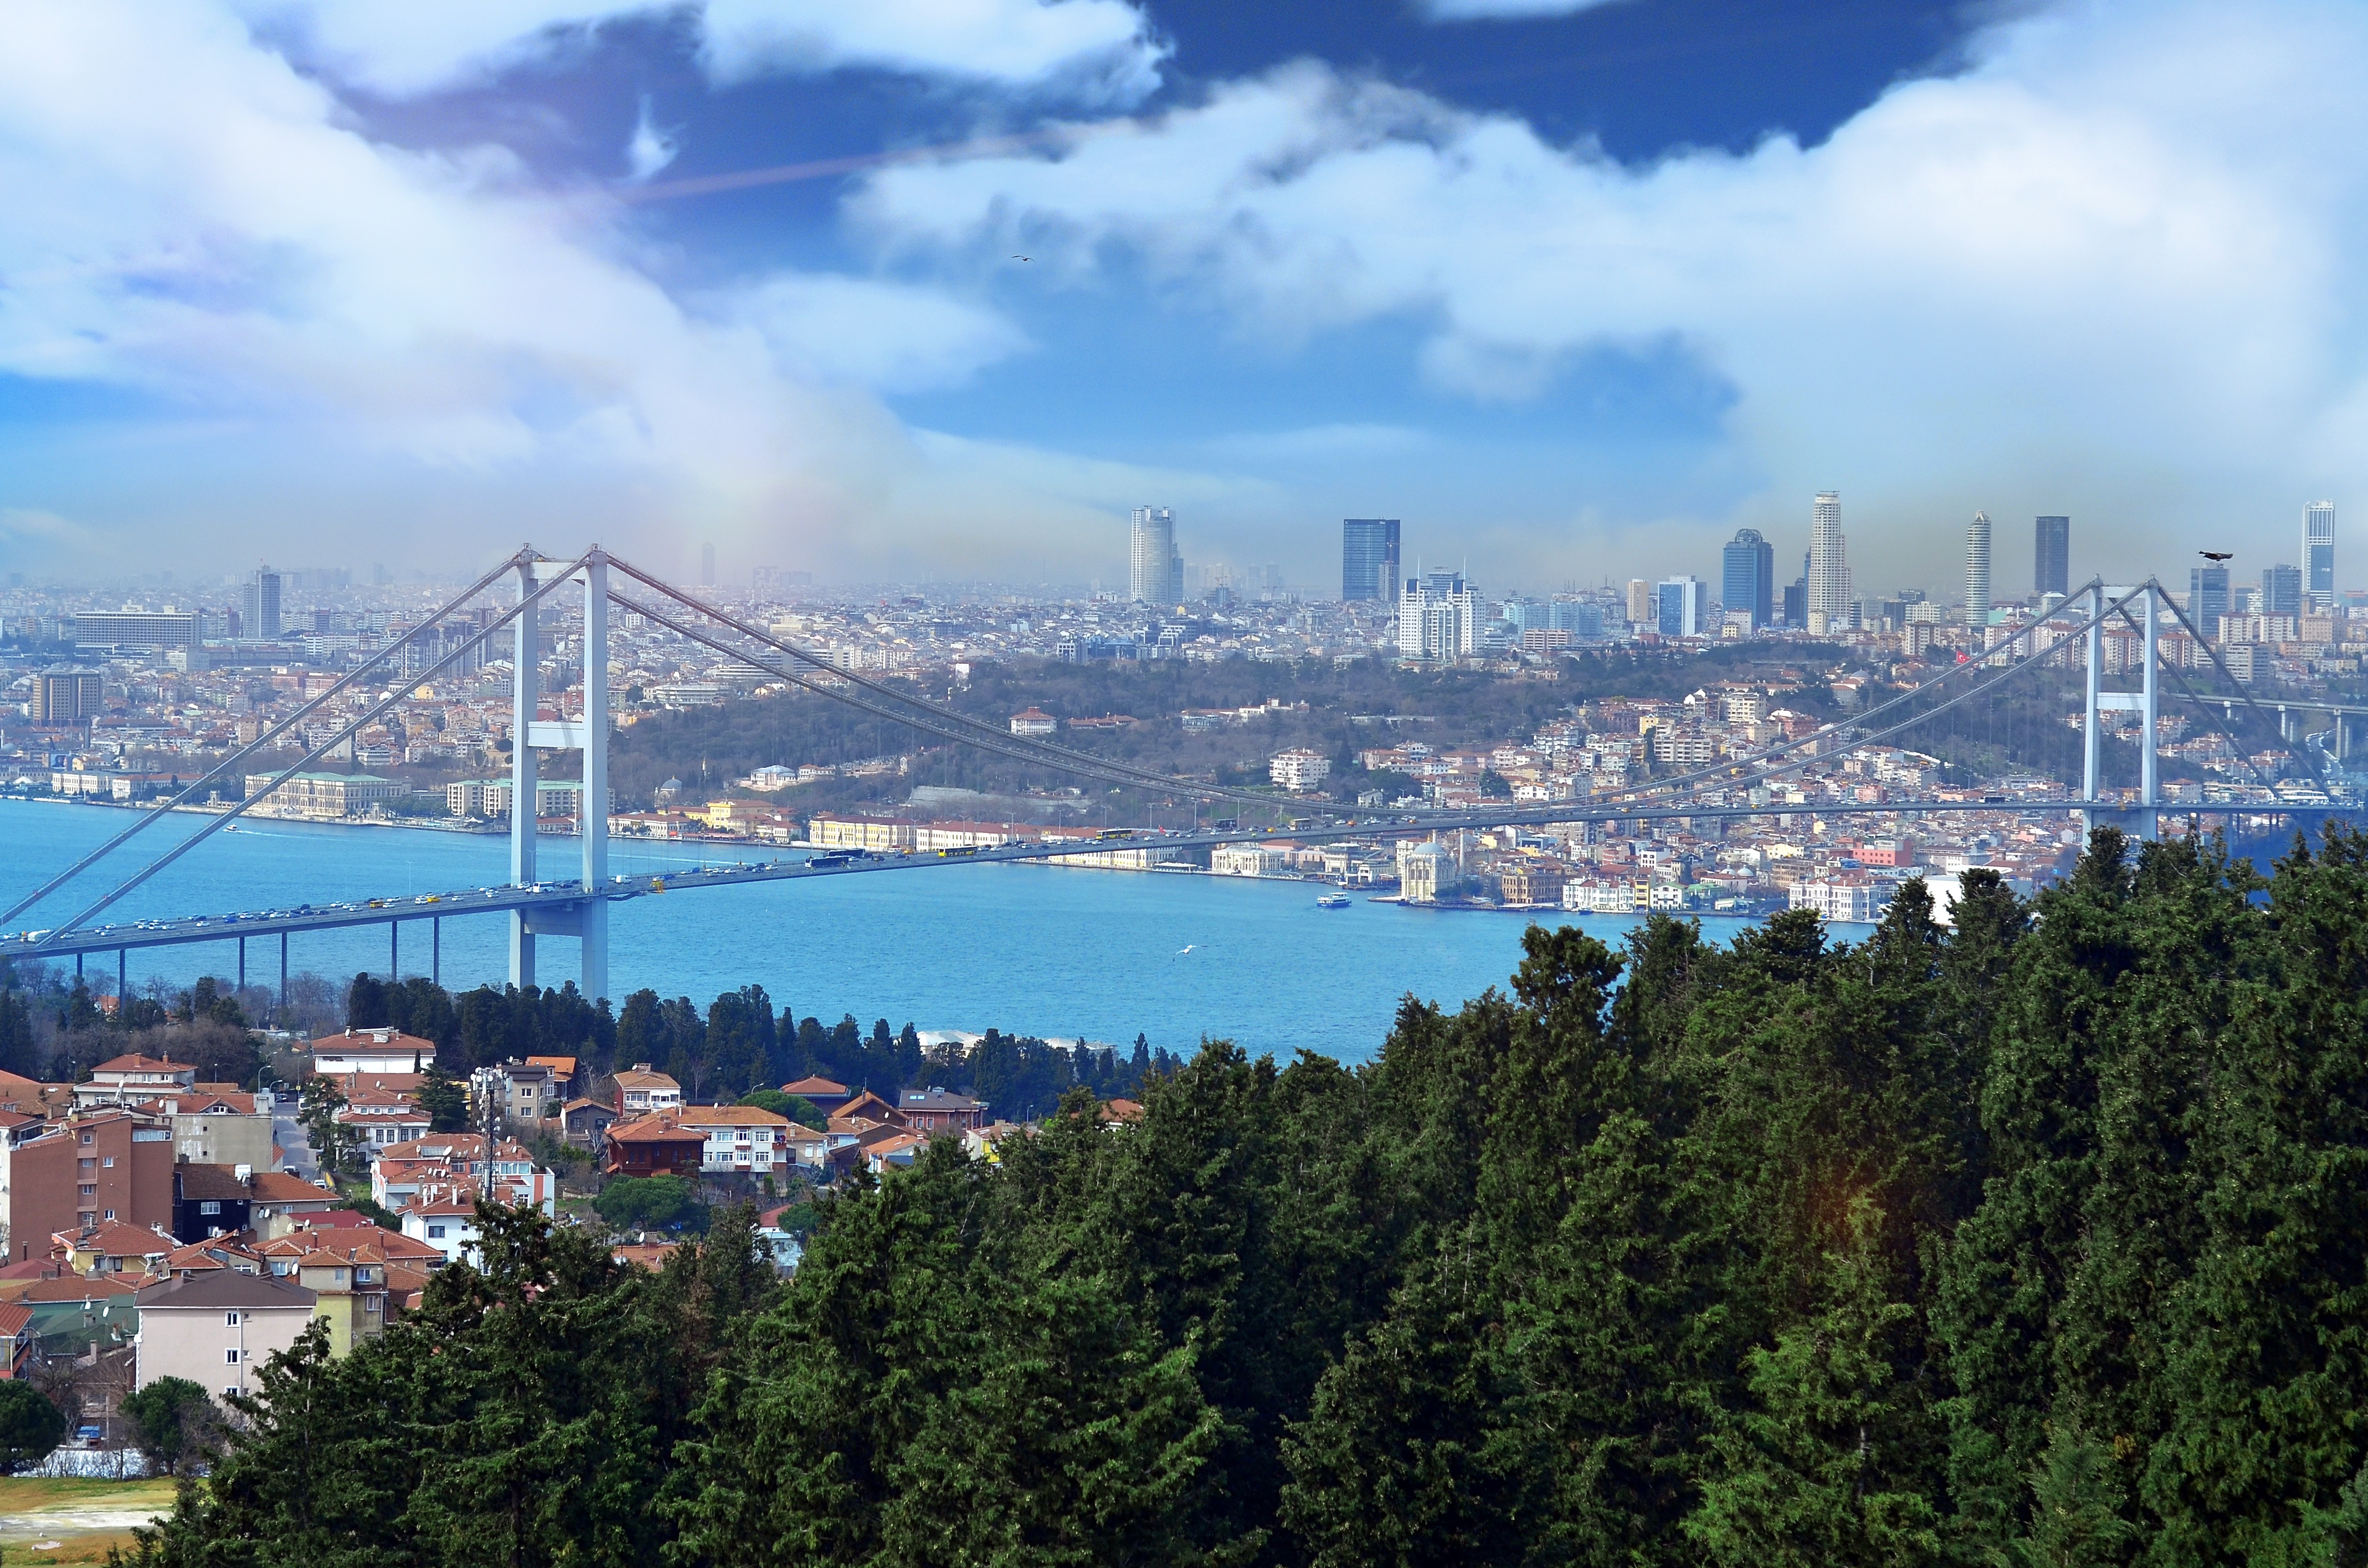
landscape, sea, coast, cloud, bridge, skyline, city, skyscraper, river, cityscape, panorama, downtown, bay, landmark, turkey, istanbul, beautiful, greens, blue sea, aerial photography, urban area, human settlement